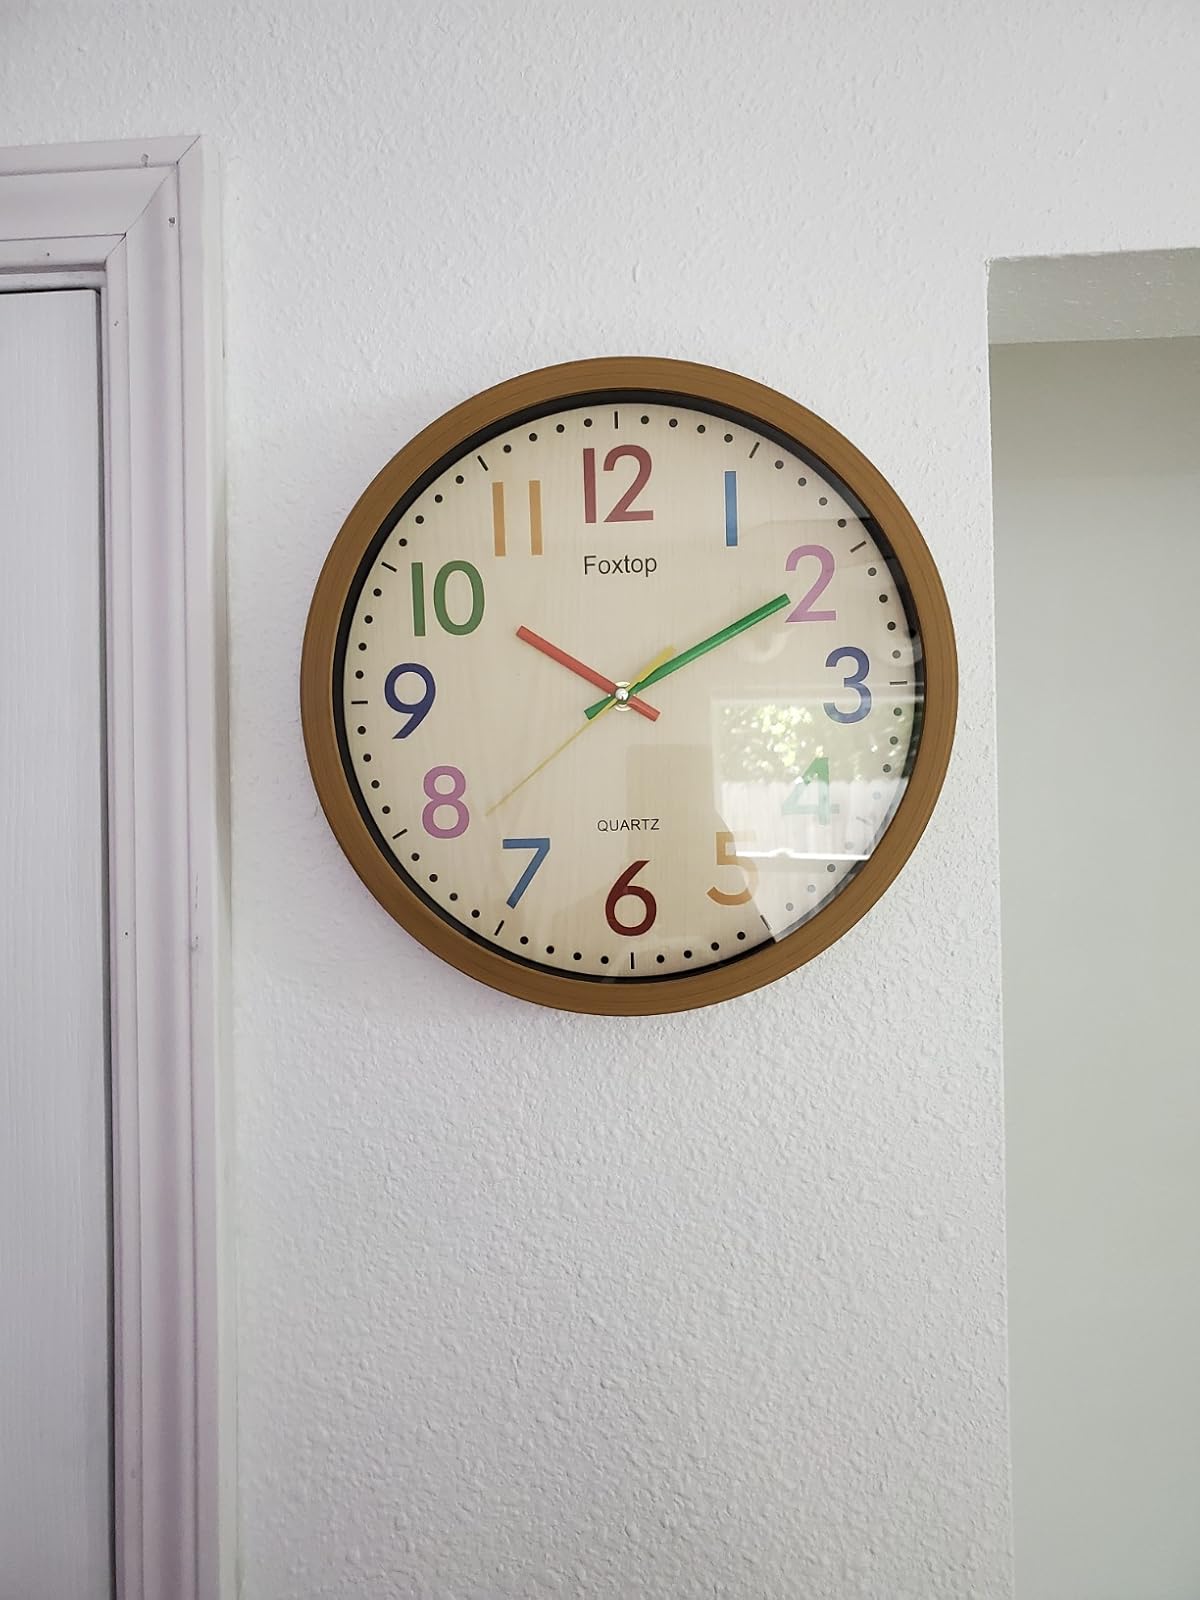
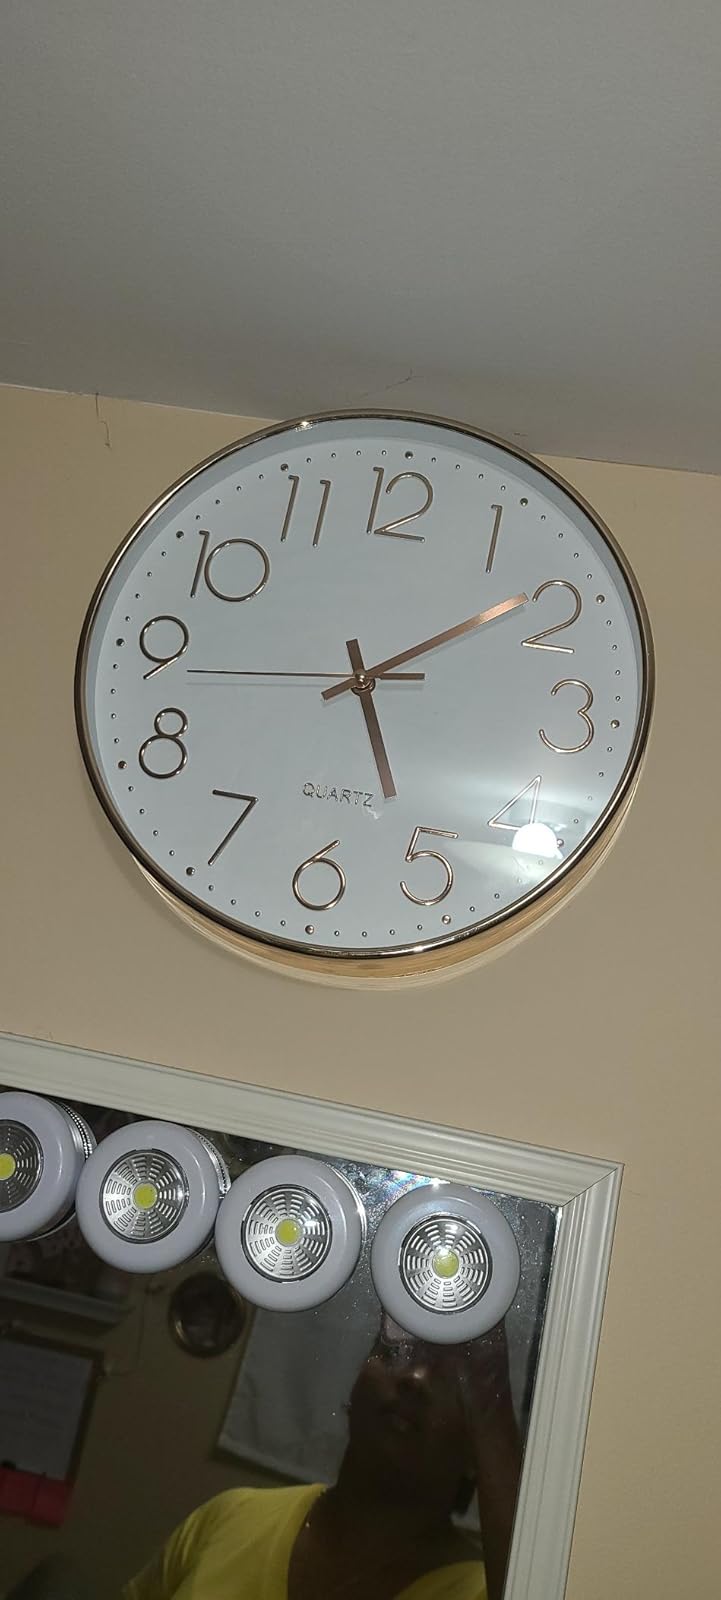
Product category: clock
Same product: no